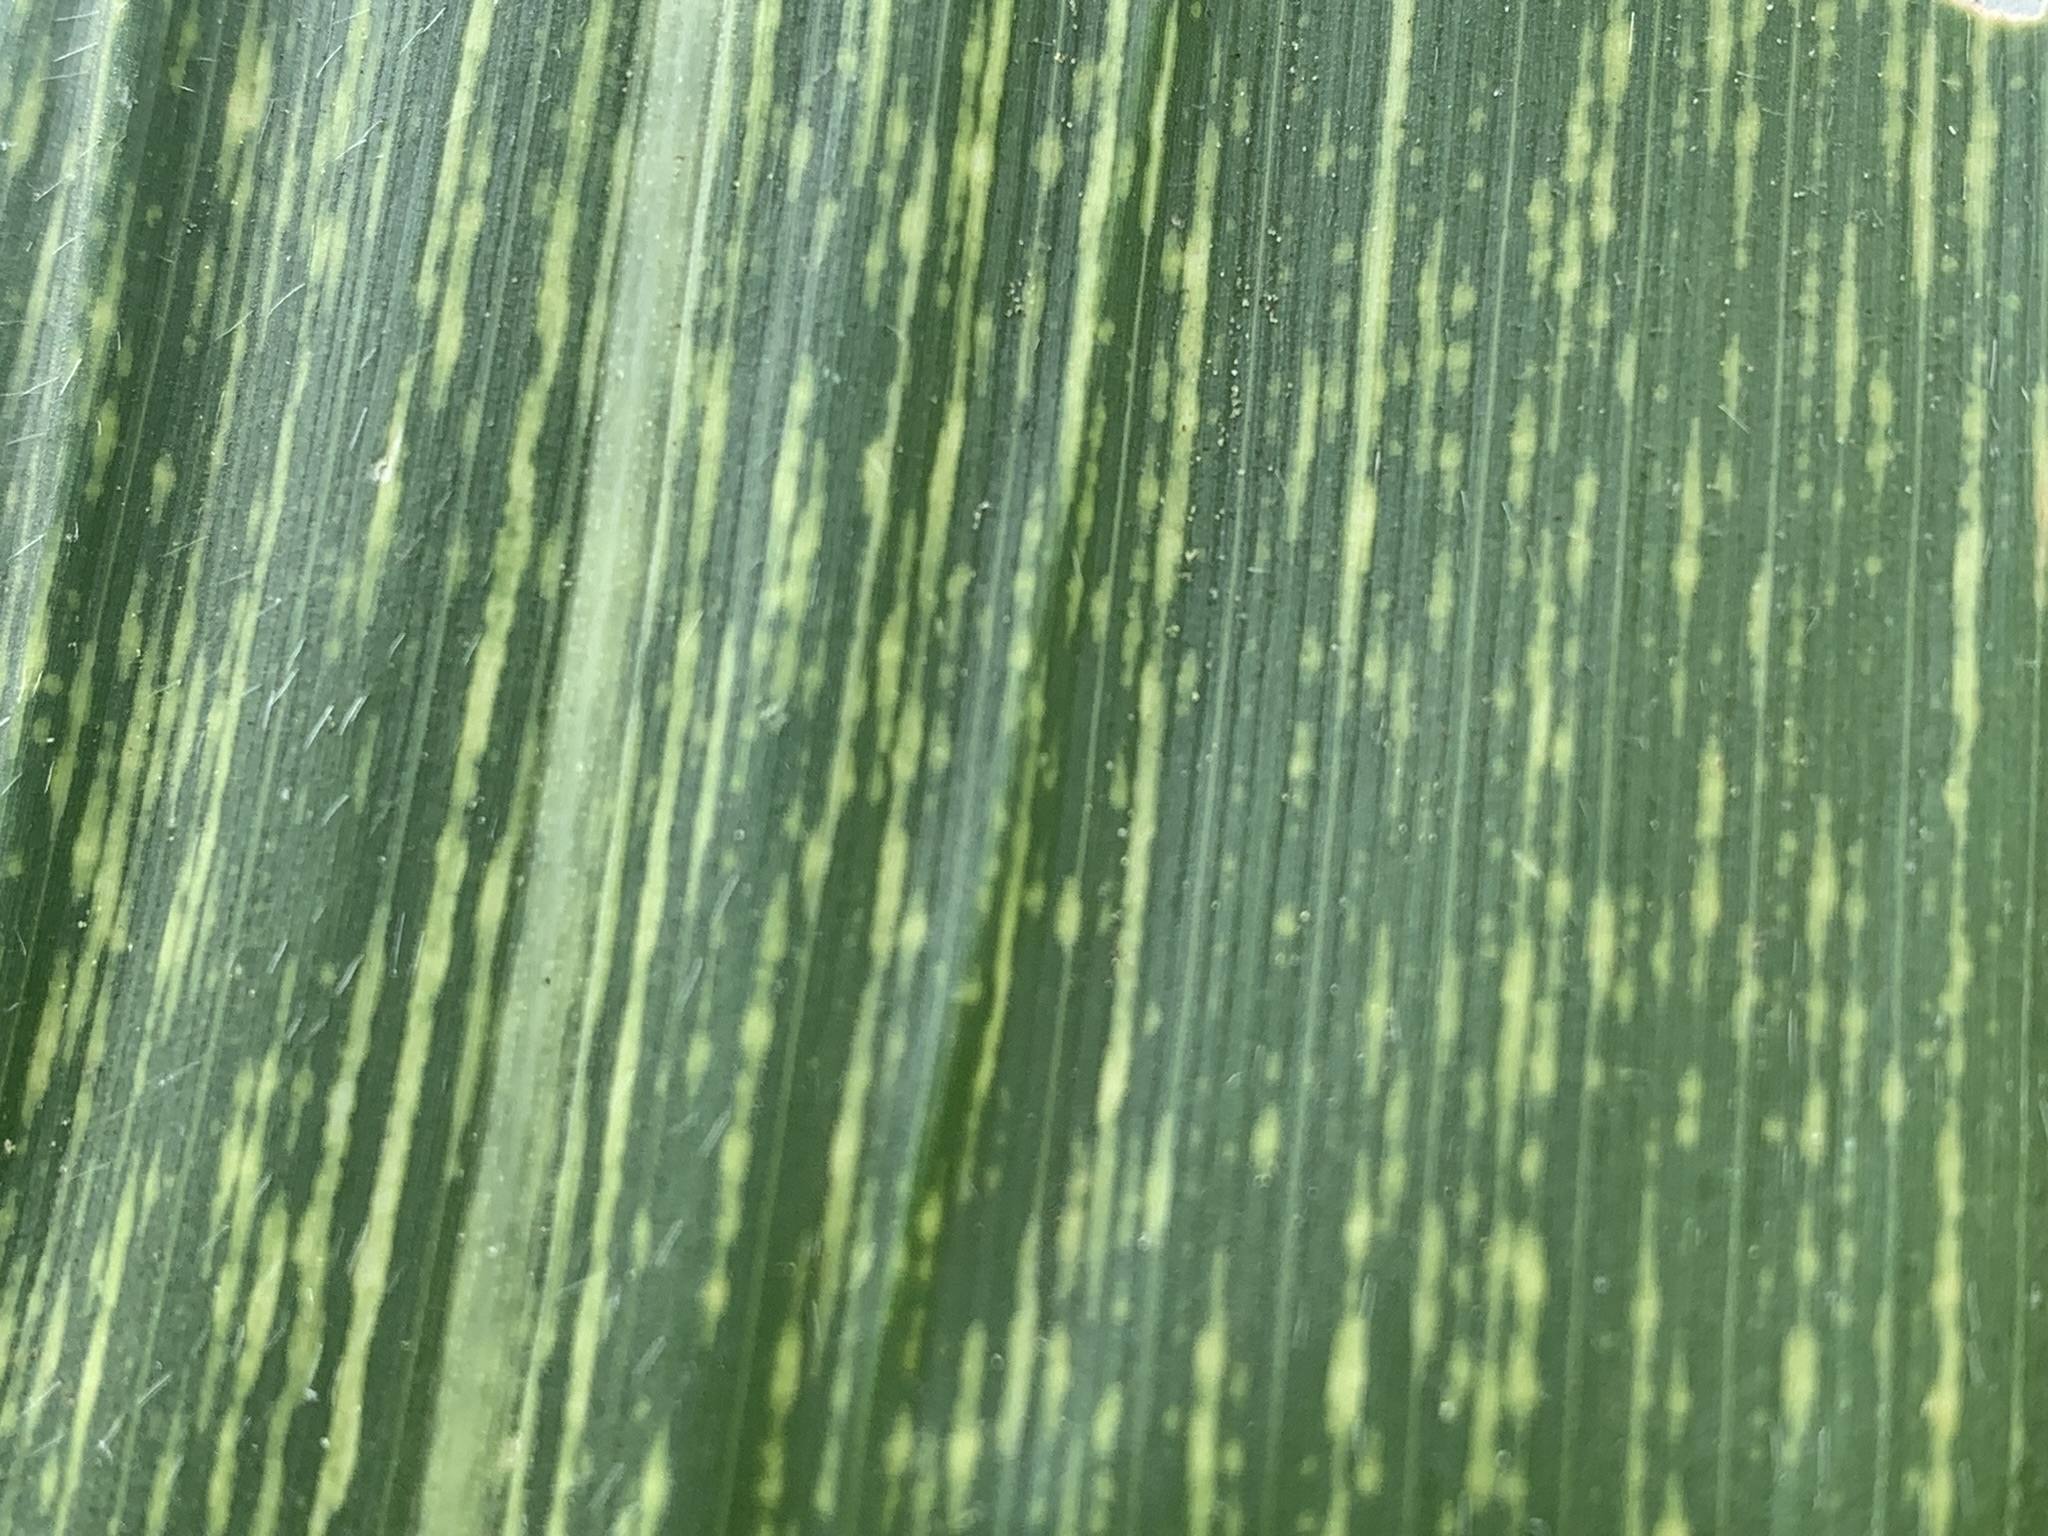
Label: MSV